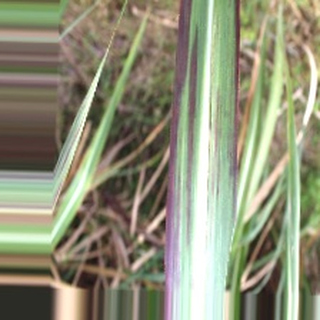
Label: sugarcane_bacterial_blight